Frank Boucher

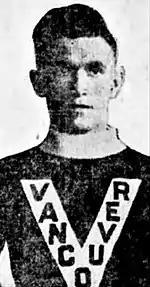
Boucher with the Vancouver Maroons in 1922–23.

Born in Ottawa, Ontario, in 1901, Boucher was the youngest son in a family of six sons and two daughters born to Tom Boucher and Annie Carroll. His paternal grandfather, Antoine Boucher was French, while his other grandparents were of Irish descent. Frank Boucher was one of four brothers who played in the NHL. His brother, Georges "Buck" Boucher, played on the Ottawa Senators dynasty of the 1920s, winning four Stanley Cups. Brothers Bobby and Billy also played in the NHL. There were two other brothers, Carroll and Joseph, and two sisters, Irene and Lily. The family lived in the New Edinburgh neighbourhood of Ottawa.